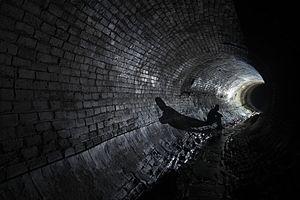
Un drain en briques à Brisbane
L’exploration urbaine, abrégé urbex, est une activité consistant à visiter des lieux construits et abandonnés par l'homme, mais cette pratique inclut également la visite de lieux interdits, cachés ou difficiles d'accès, tel que des tunnels de métro, des catacombes, des chantiers de constructions/rénovations et des rooftops. La pratique regroupe ainsi diverses activités dites « underground » comme la « cataphilie », la « toiturophilie ». L’explorateur urbain est communément désigné par le néologisme urbexeur. La pratique s'est très répandue avec l'émergence des réseaux sociaux, notamment grâce à YouTube.